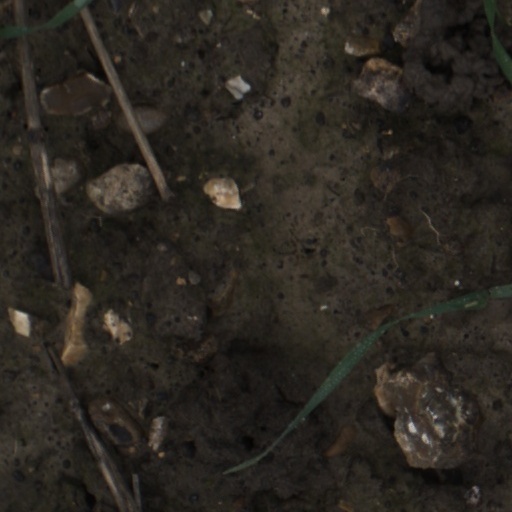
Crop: wheat